Octet (Enescu)

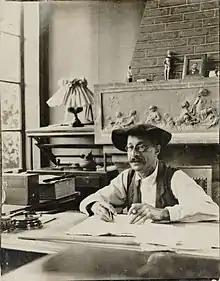
André Gedalge, dedicatee of the Octet, c. 1908

Following the completion of his Second Violin Sonata in 1899, composition of the Octet occupied Enescu for a year and a half. The complexity of a structure spanning forty minutes in performance caused him considerable difficulty, though he found the challenge exciting. "I wore myself out trying to make work a piece of music divided into four segments of such length that each of them was likely at any moment to break. An engineer launching his first suspension bridge over a river, could not feel more anxiety than I felt when I set out to darken my paper". Once he had completed the Octet, Enescu offered it to Édouard Colonne for performance in his Concerts Colonne. However, after five rehearsals, the impresario removed it from the program on grounds that it was too risky, a decision that Enescu regarded bitterly. The belated premiere finally took place on 18 December 1909 in the Salle des Agriculteurs in Paris, as part of a festival concert of Enescu's chamber works in the Soirées d'Art concert series. The performers were the combined members of the Géloso and Chailley Quartets, conducted by the composer. Enescu's Piano Quartet No. 1 in D major, Op. 16, completed only a few days earlier, also received its premiere on this concert, which also included a performance of his "Sept chansons de Clement Marot", for tenor and piano, Op. 15, composed the previous year. The Octet is dedicated to André Gedalge, one of Enescu's professors at the Conservatory, whose support in convincing the firm of Enoch & Cie to publish the score was deeply appreciated by the composer